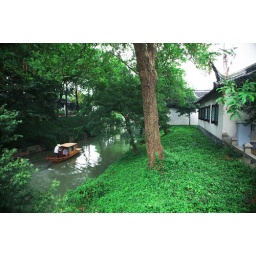
tiger hill : 2008 in Su-zhou